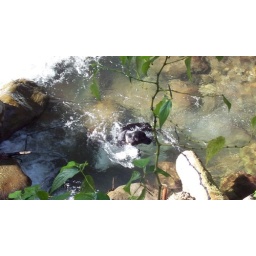
Ellie in the river behind our house